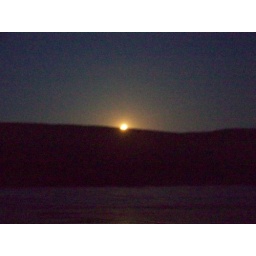
moon just rising over the canyon wall